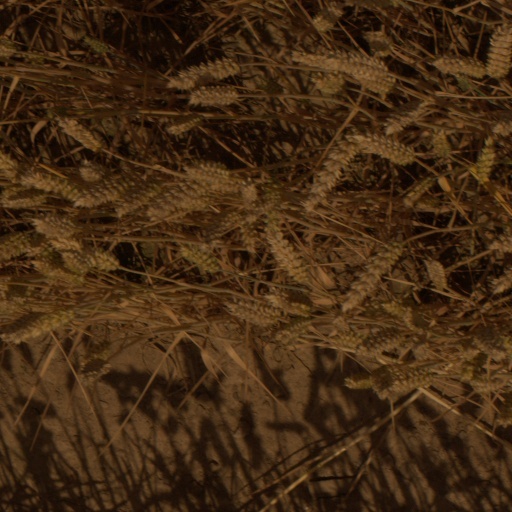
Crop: wheat